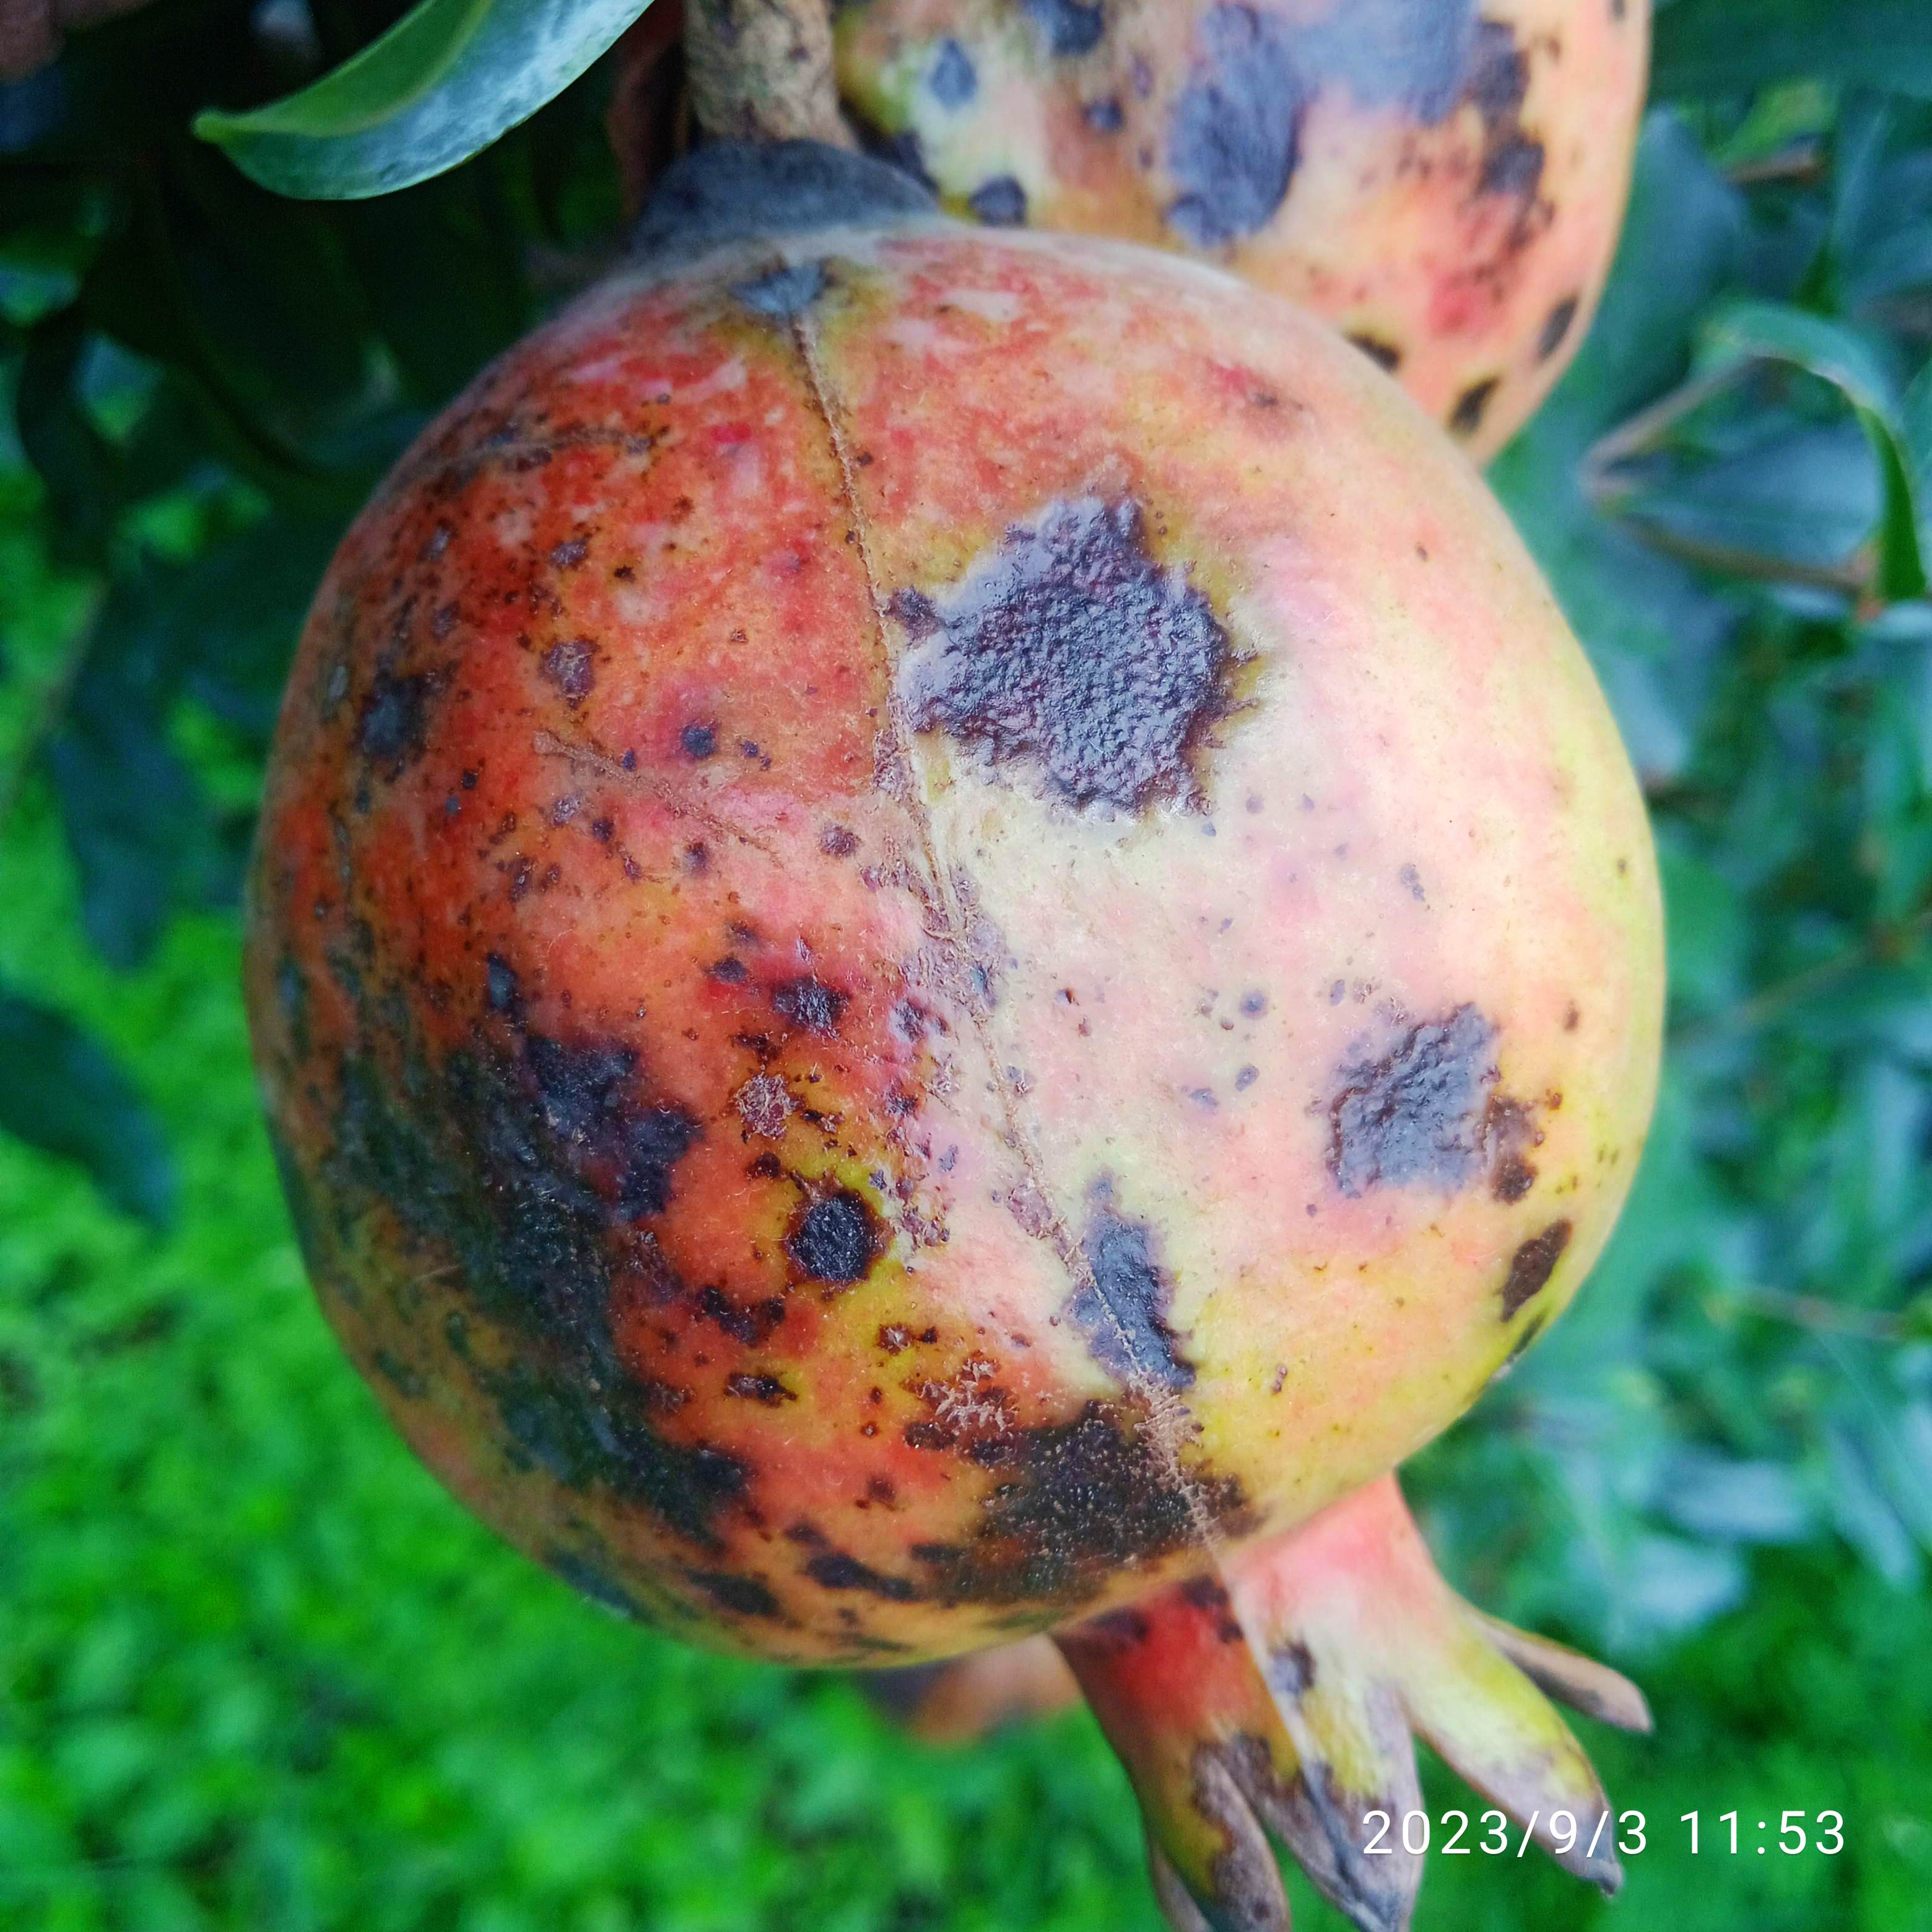
Label: Anthracnose